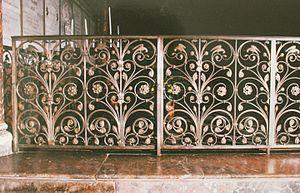
Grille de la chapelle de la Vierge dans la basilique Notre-Dame de Bonsecours (Seine-Maritime)
La basilique Notre-Dame de Bonsecours est située à Bonsecours, près de Rouen sur le lieu d'un pèlerinage dédié à la Vierge et dominant toute l'agglomération rouennaise. Elle est due à l'architecte rouennais Jacques-Eugène Barthélémy qui a conçu de nombreuses églises dans la région.